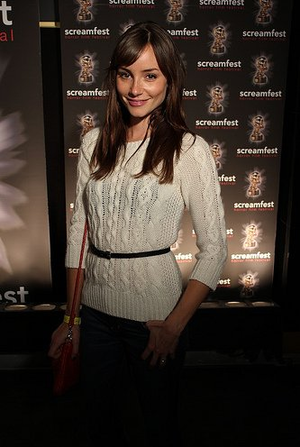
Jocelin Donahue est une actrice et mannequin américaine, née le 8 novembre 1981 à Bristol.